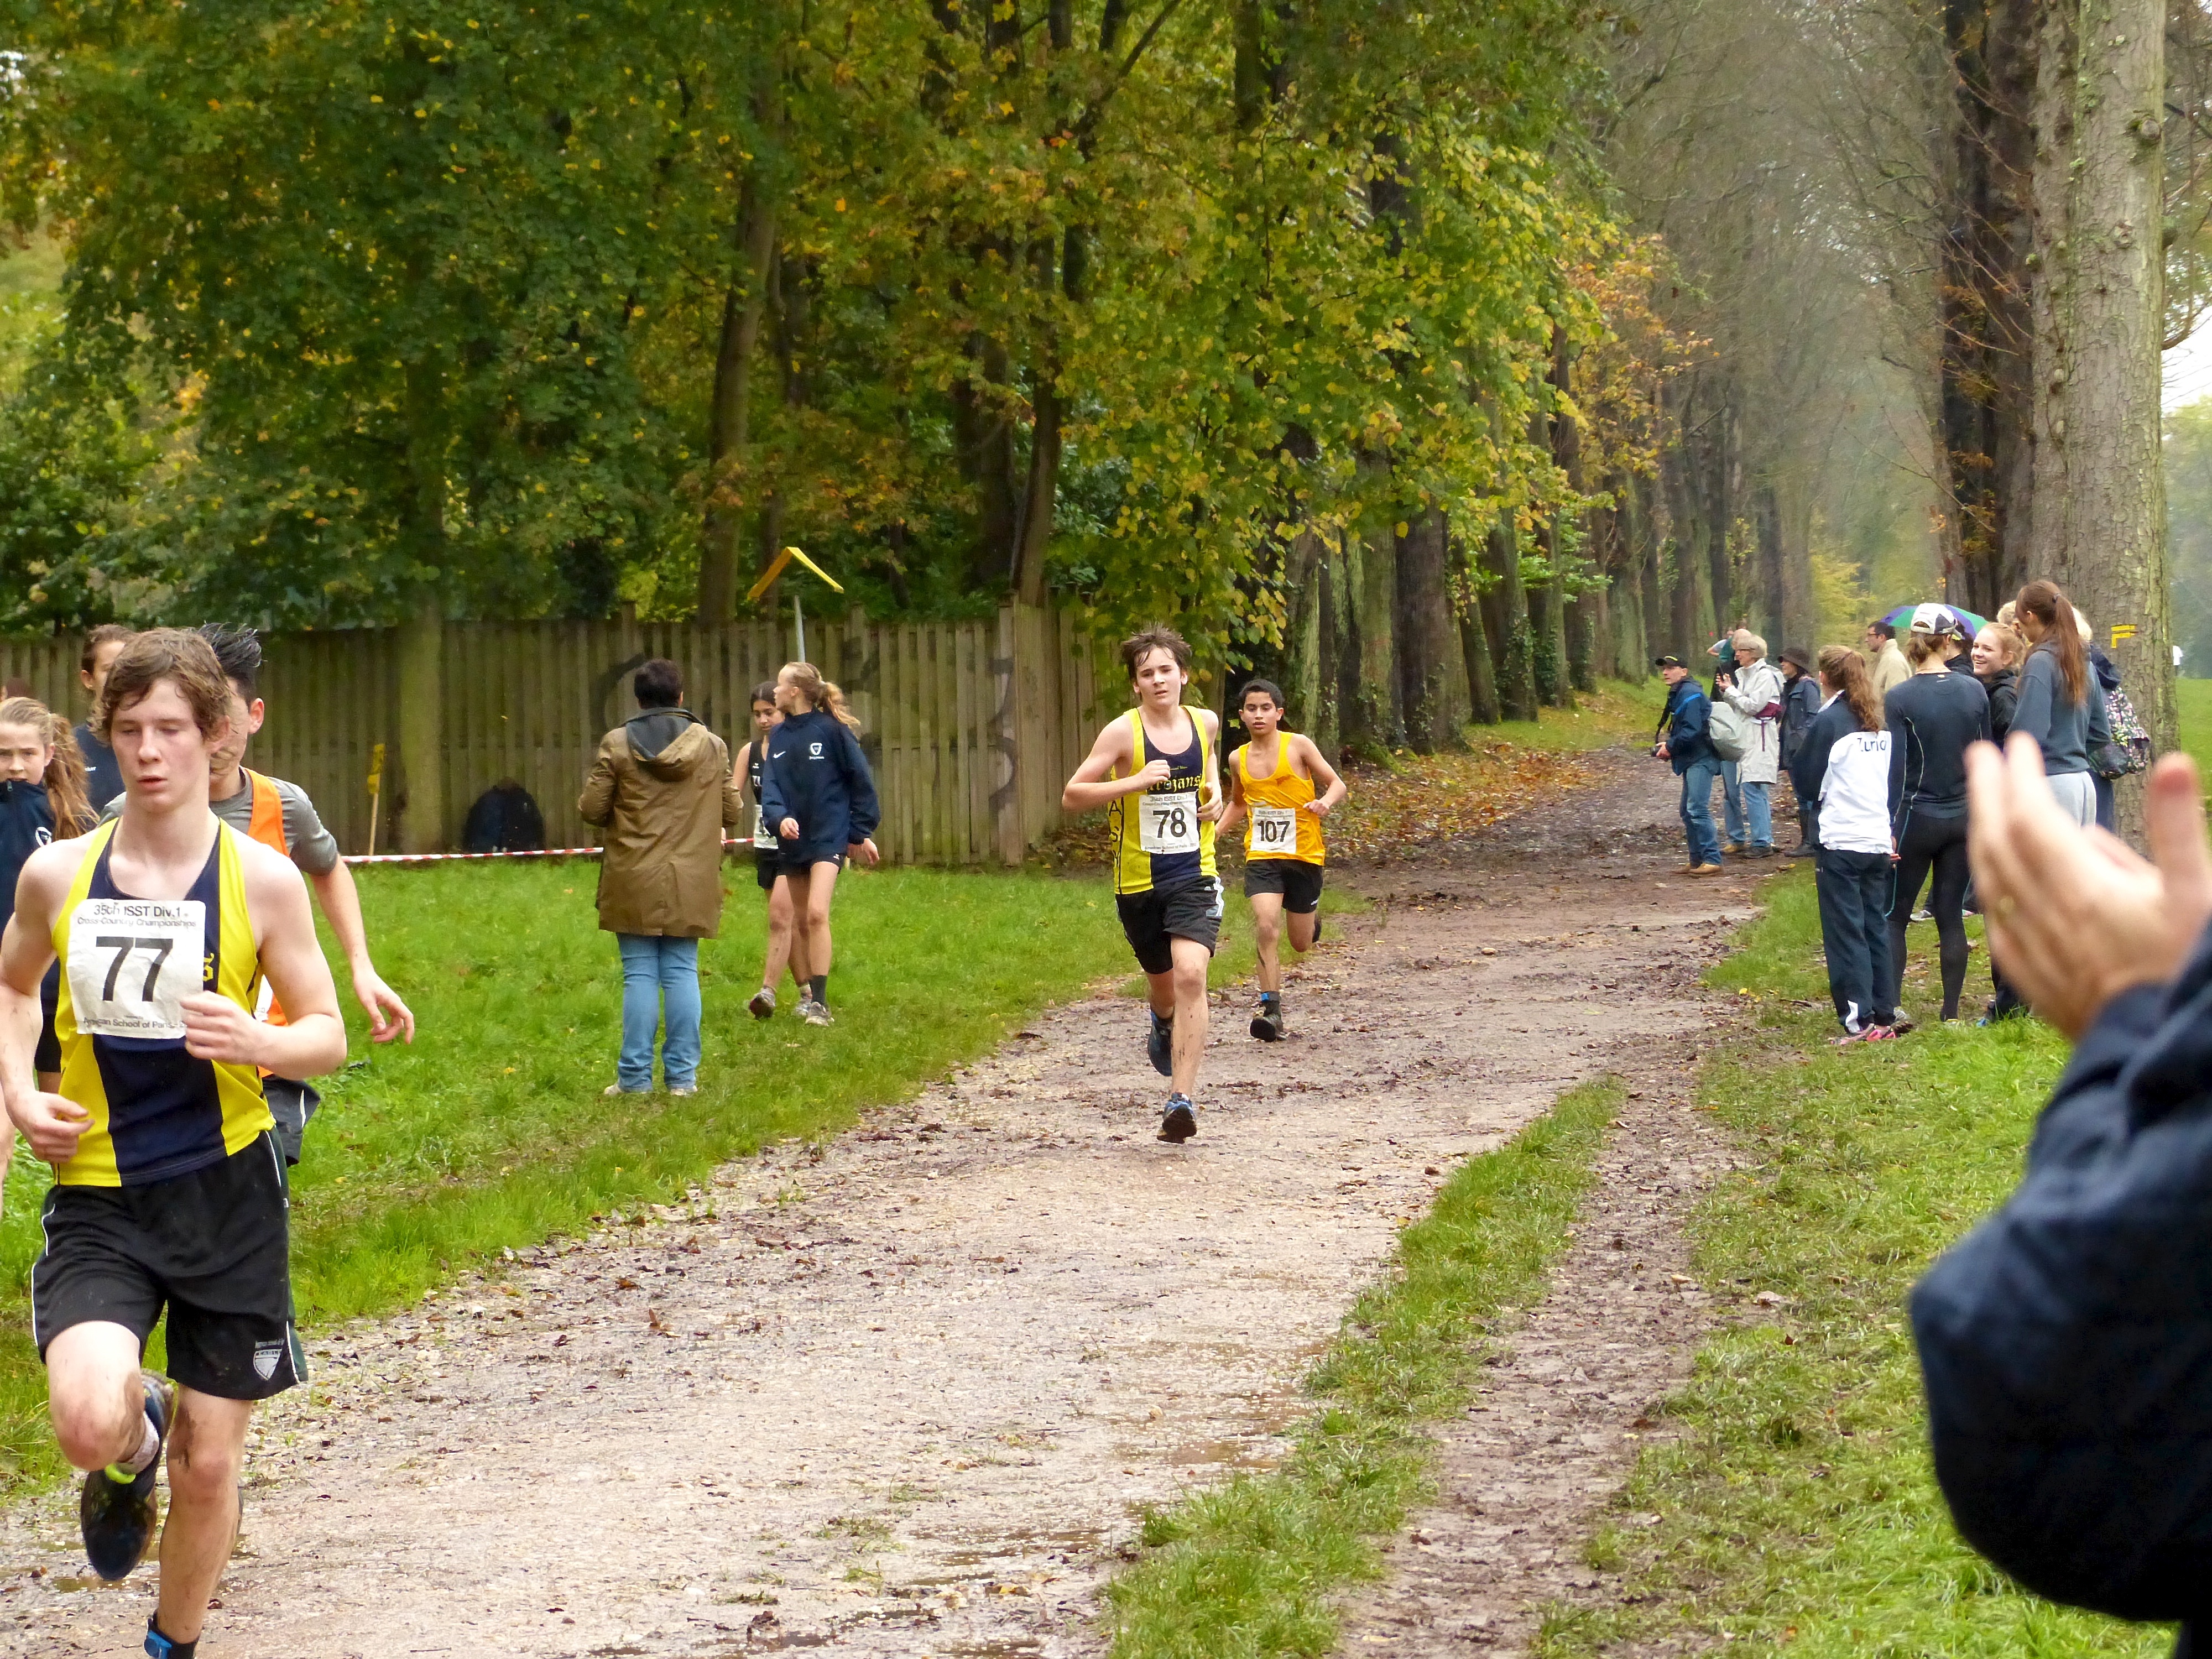
person, trail, running, run, paris, country, recreation, france, high, jogging, cross, race, international, girls, sports, boys, school, runners, championship, endurance, junior, highschool, varsity, athletics, isst, tournament, xc, schools, parcdestcloud, physical exercise, outdoor recreation, human action, endurance sports, ultramarathon, duathlon, long distance running, cross country running